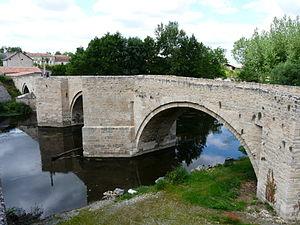
Le Thouet en amont du pont roman de Saint-Généroux, Deux-Sèvres, France
Saint-Généroux est une commune du Centre-Ouest de la France située dans le département des Deux-Sèvres en région Nouvelle-Aquitaine.
Cet article recense les monuments historiques des Deux-Sèvres, en France.